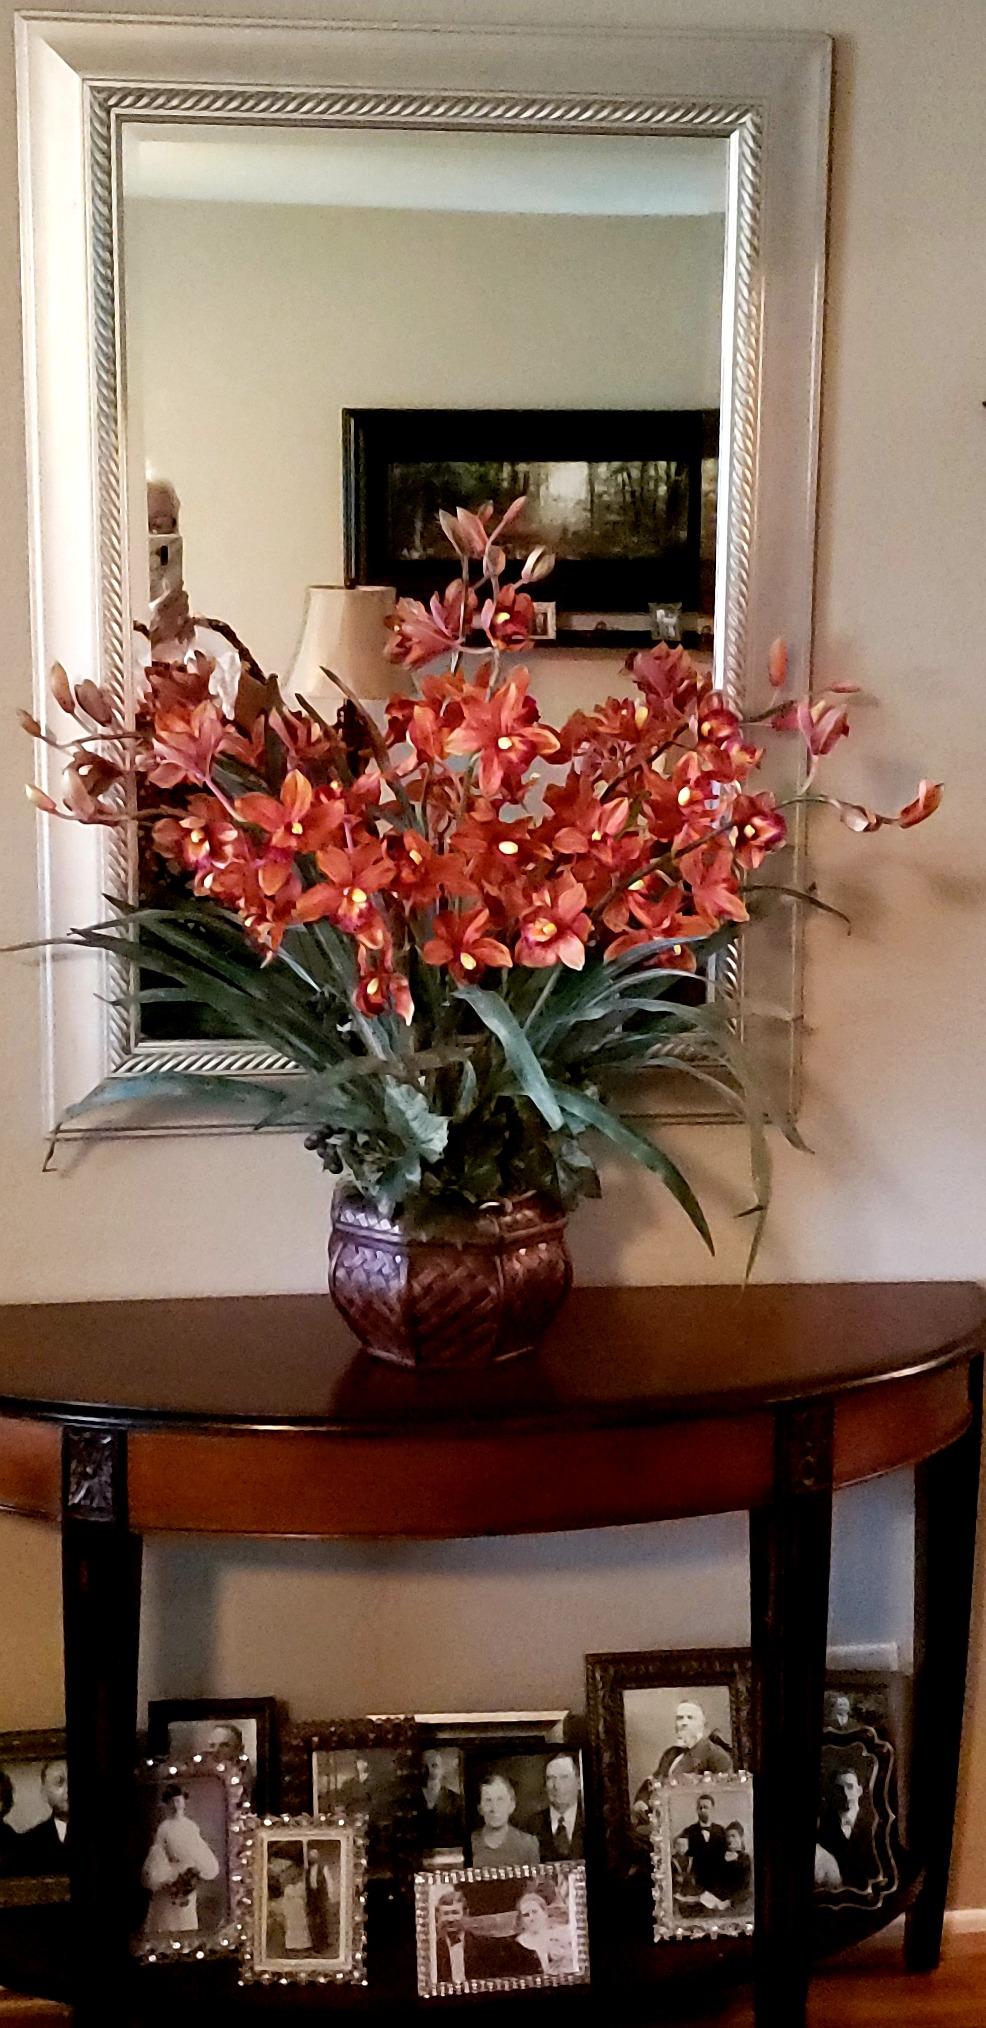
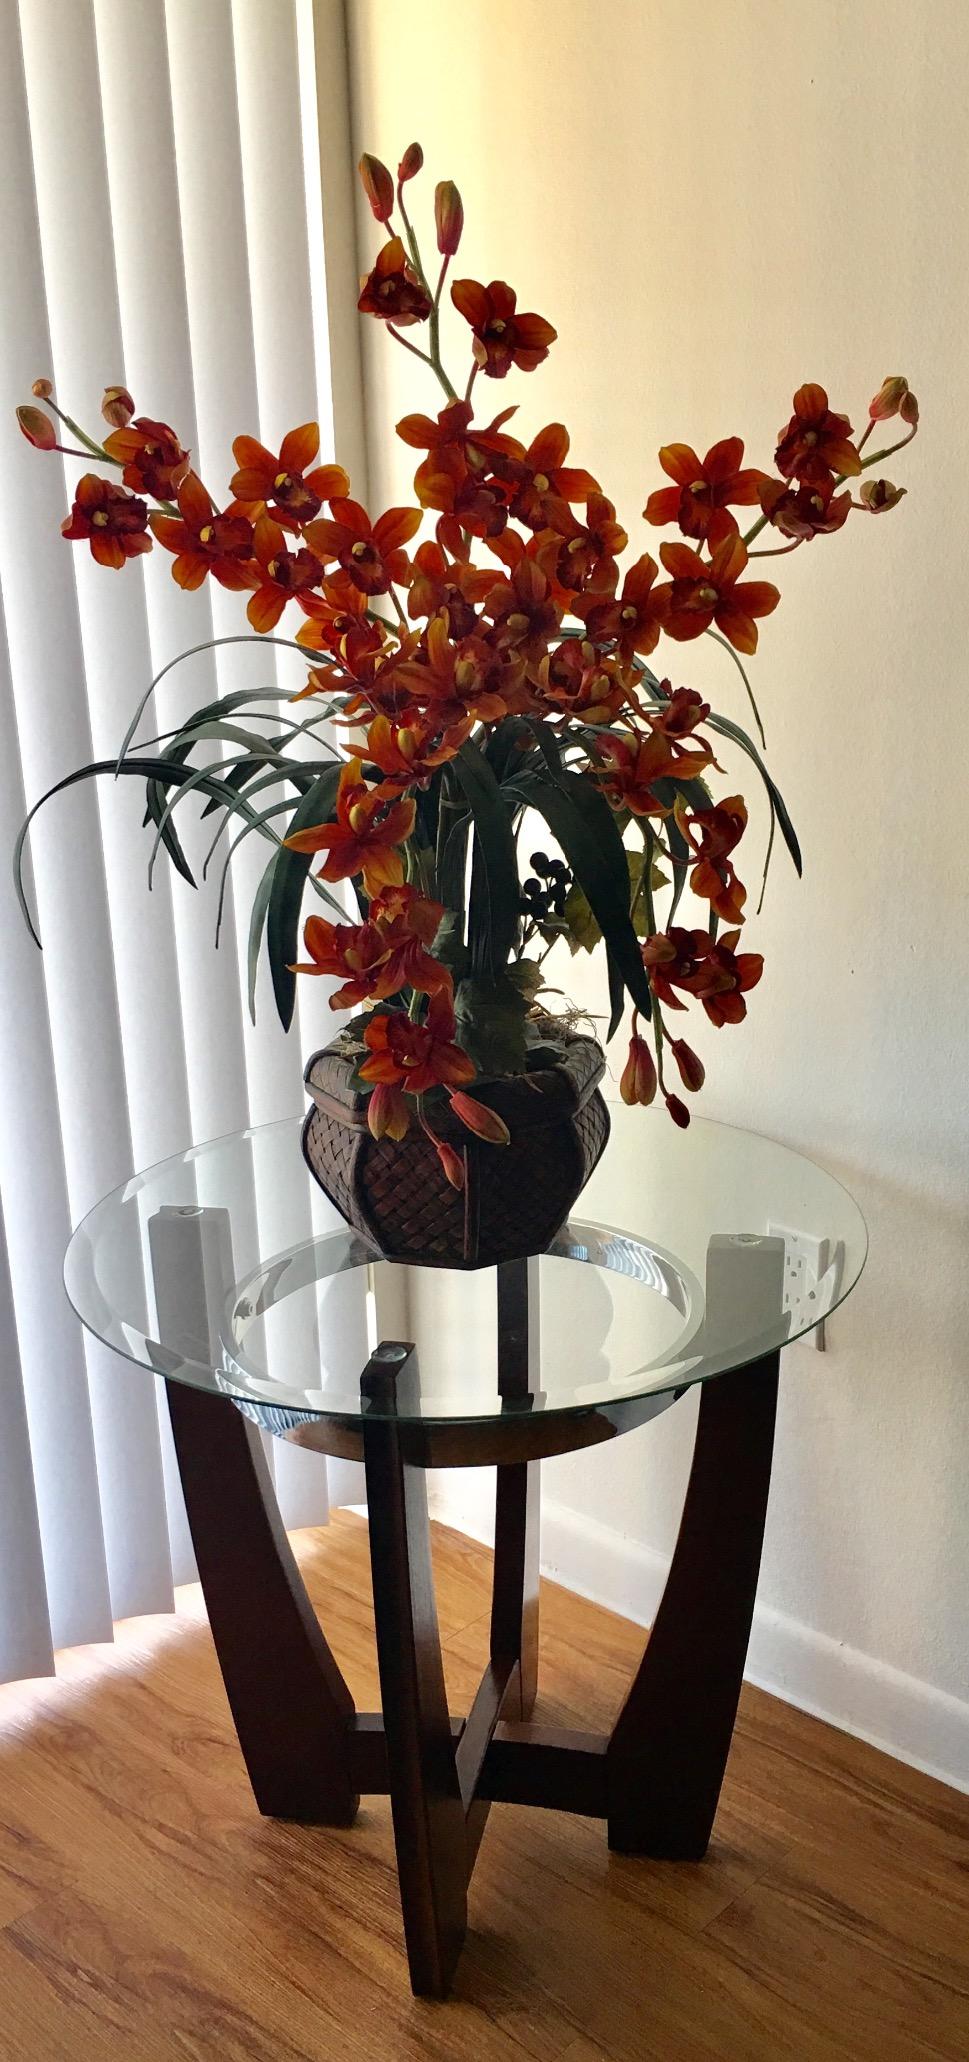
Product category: vase
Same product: yes